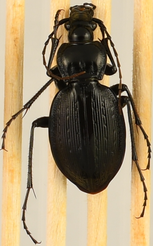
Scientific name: Carabus goryi
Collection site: Mountain Lake Biological Station NEON (MLBS), plot MLBS_009